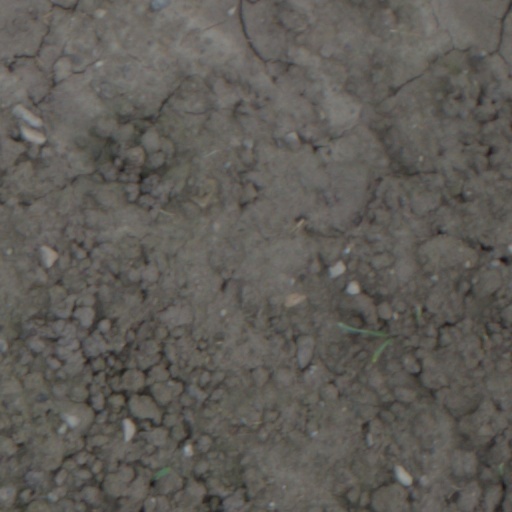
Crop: wheat